Messe modale en septuor

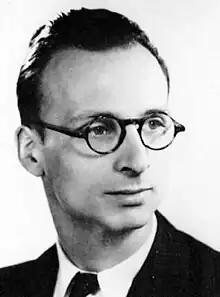
Alain in 1938

The duration is about 10 minutes. The vocal parts can be performed by a children's choir, a women's choir, or soloists. Like in other sacred works by Alain, the music is reminiscent of Gregorian chant, by mostly unison singing in flexible rhythm.